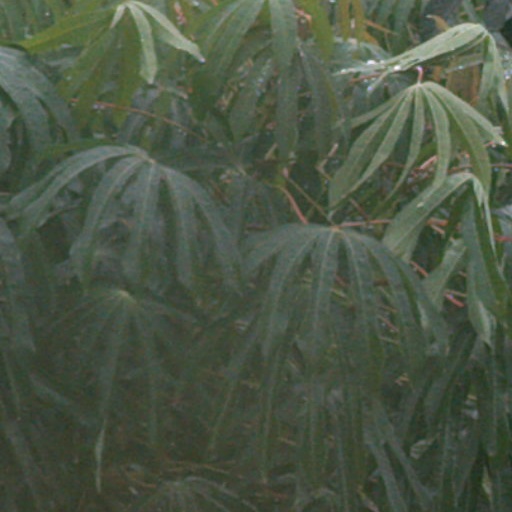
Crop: cassava